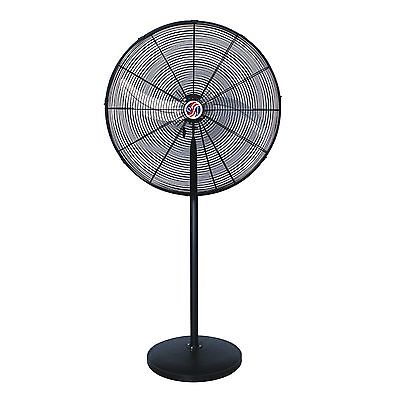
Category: fan